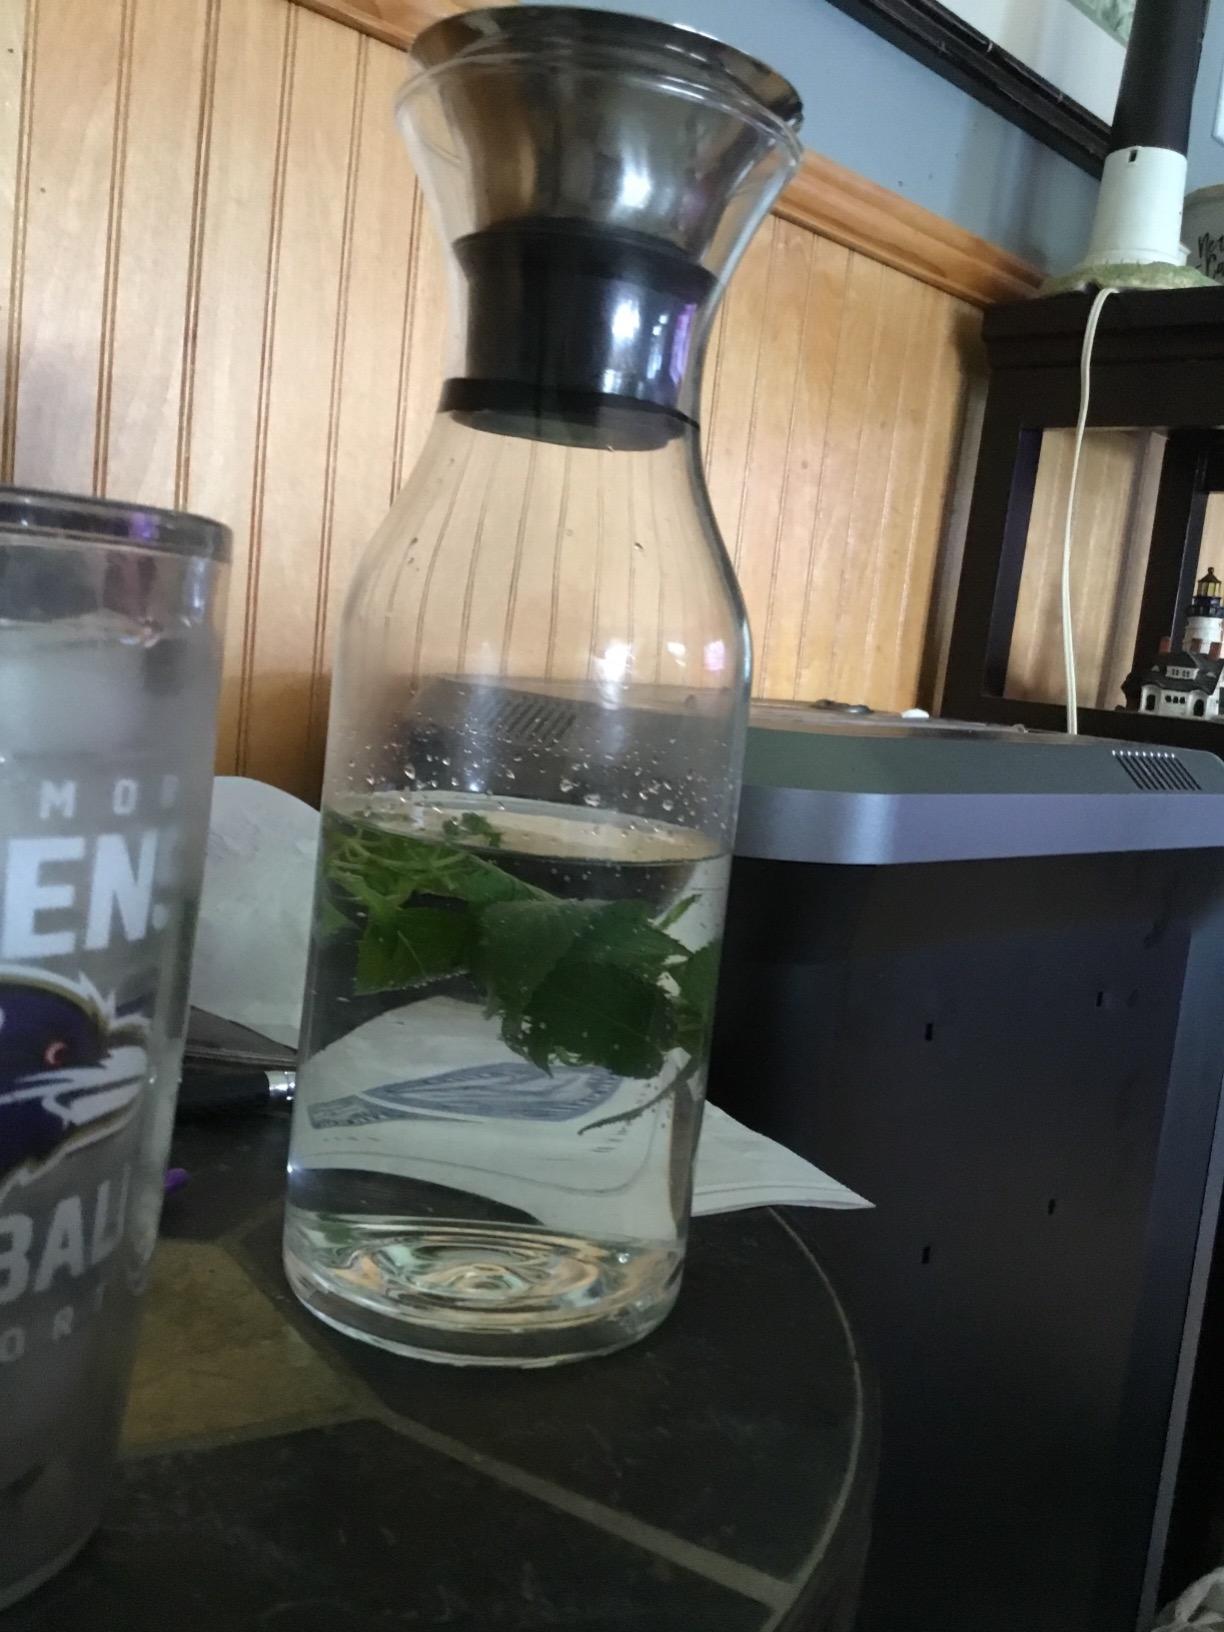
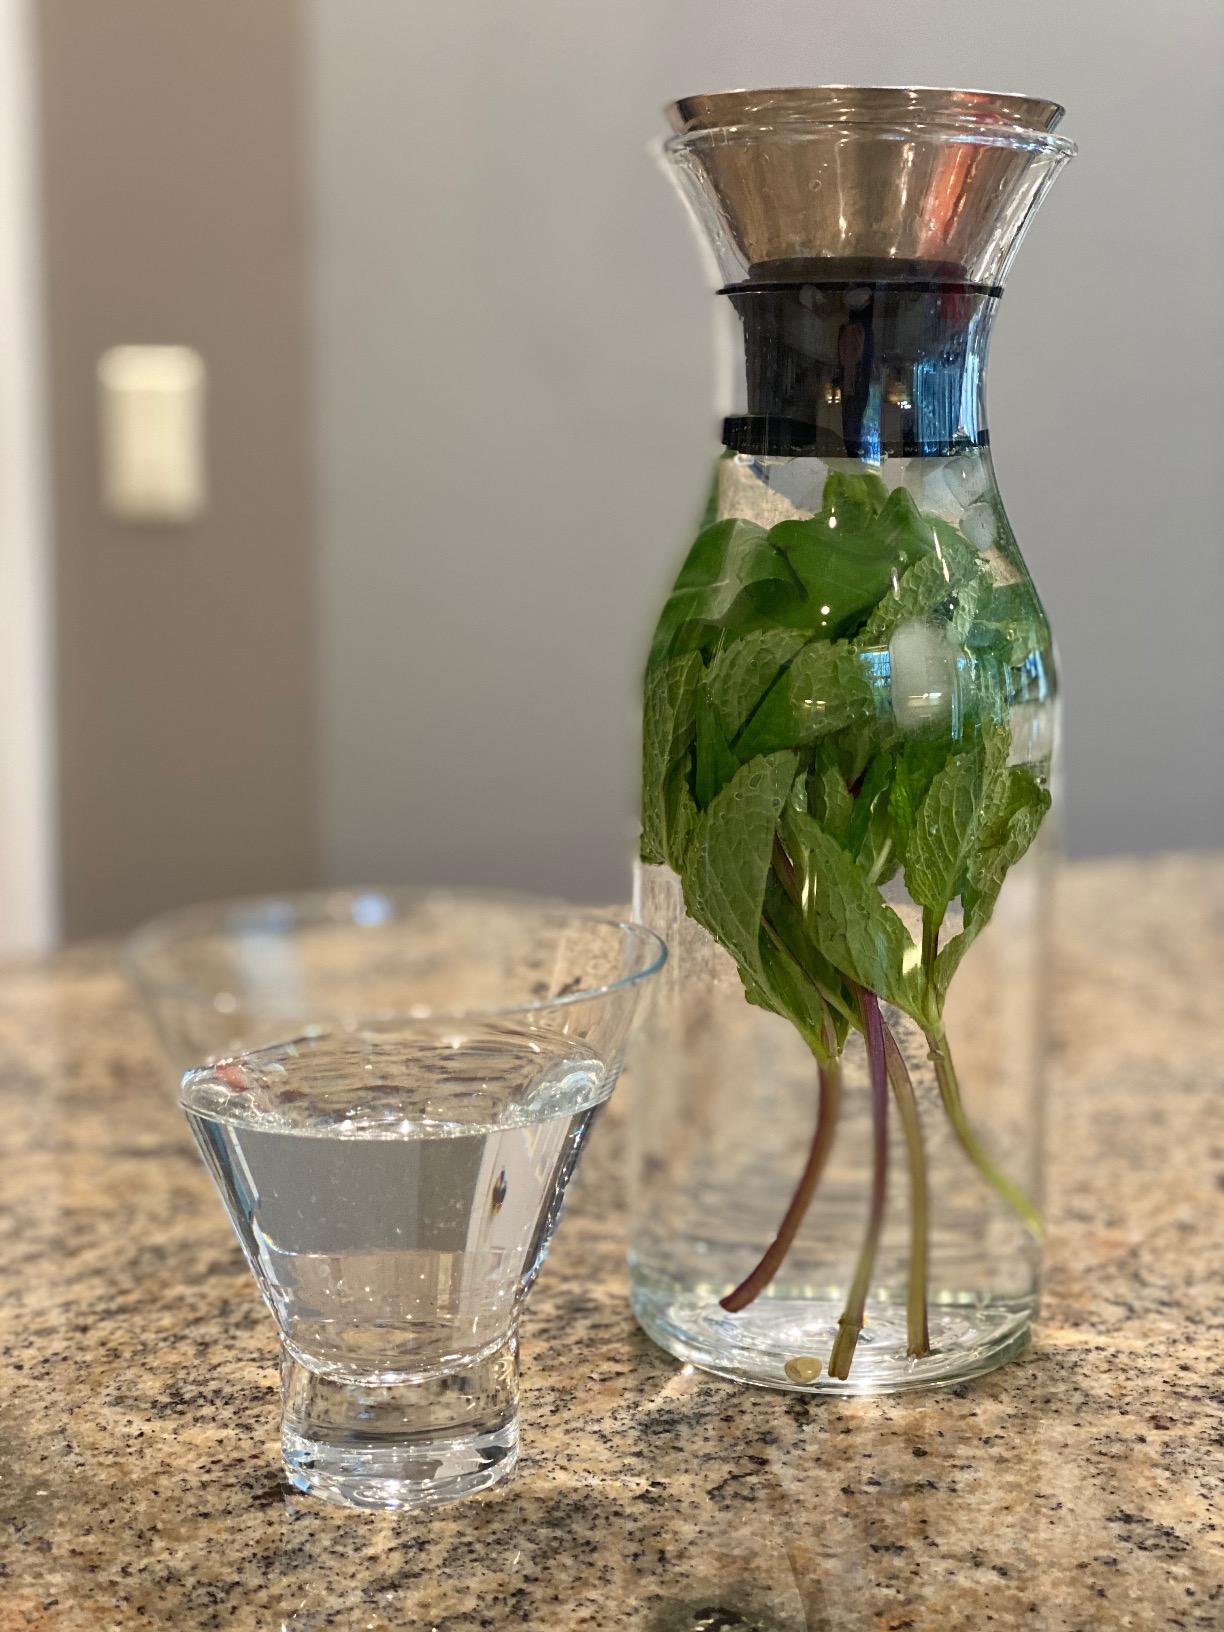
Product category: items_tea
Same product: yes